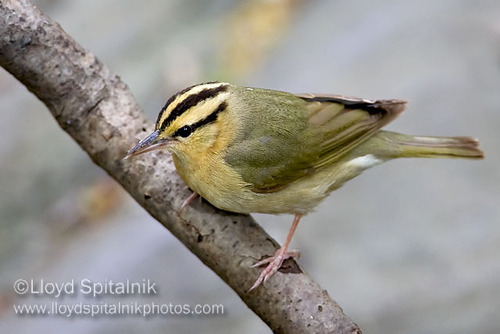
this is a small yellow and black bird with a sharp bill and feet, he has black and yellow stripes on his crown.
this bird is yellow with grey and has a very short beak.
small bird with yellow head with black malar stripes, white and yellow breast and belly, greenish yellow wings, and black primariesa small yellow bird with black stripes on its head and a green-yellow back and wings.
this yellow breasted bird has a long tail and wings, both of which are green and a narrow pointed bill.
this bird has wings that are brown and has a yellow belly
this bird has a yellow and black striped crown, green coverts, and brown and black secondaries.
black and yellow striped head with an olive green body.
this bird has a yellow and black crown, brown and green primaries, and a yellow belly.
this bird has wings that are green and has a striped crown
Species: Worm Eating Warbler